Aleksis Kivi

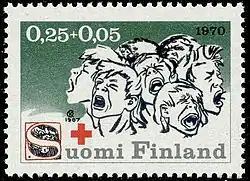
The unruly seven brothers

From 1863 onwards, Kivi devoted his time to writing. He wrote twelve plays and a collection of poetry. The novel "Seitsemän veljestä" ("Seven Brothers") took him ten years to write. Literary critics, especially the prominent August Ahlqvist, disapproved of the book, at least nominally because of its "rudeness" (Romanticism was at its height at the time). Ahlqvist also wrote "It is a ridiculous work and a blot on the name of Finnish literature". In a review published in "Finlands Allmänna Tidning", Ahlqvist wrote that "the brothers' characters were nothing like calm, serious and laborious folk who toiled the Finnish lands." It is known that no other critic hated Kivi's writings as much as Ahlqvist, in which case the situation could almost be called "persecution", but the Fennomans also disapproved of Kivi's not-so-virtuous depictions of rural life, which were far from their idealized point of view, and Kivi's excessive drinking may have alienated some.